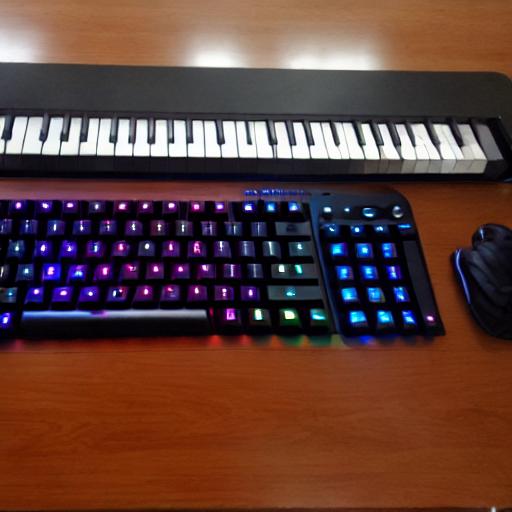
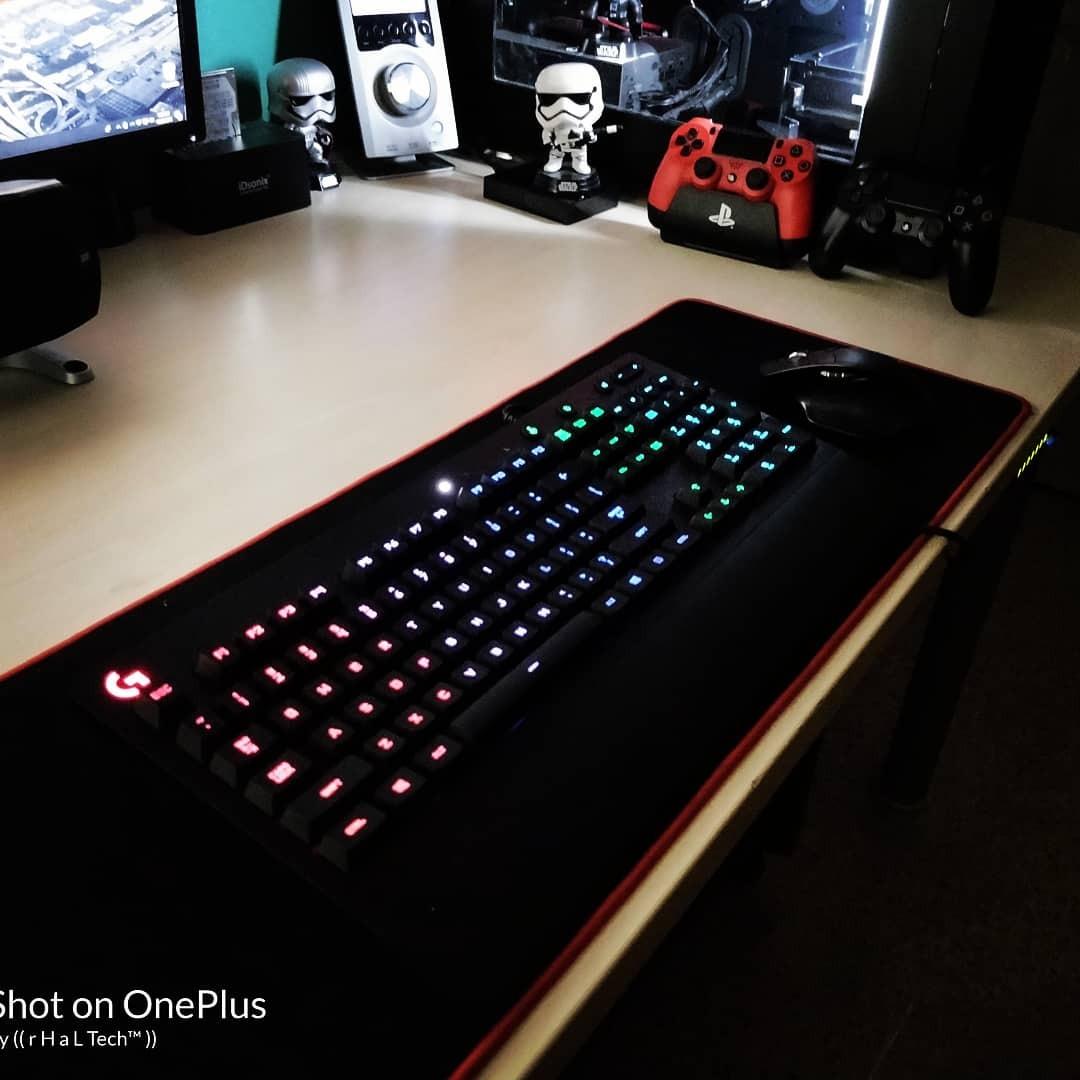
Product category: keyboard
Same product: no